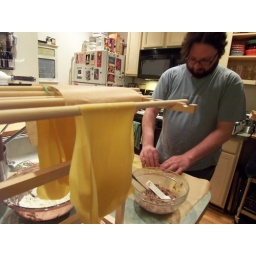
duck confit ravioli in sage brown butter sauce